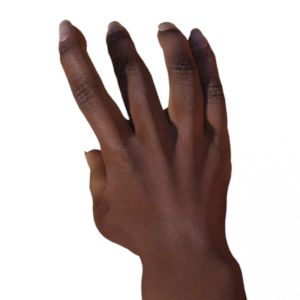
Label: paper